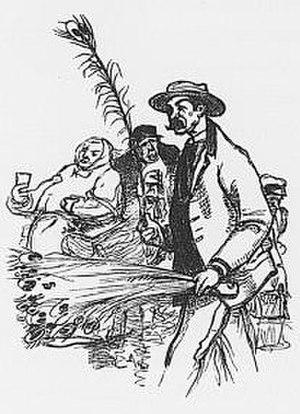
Marchand de plumes de paon des rues de Paris. On en vendait au moment du Carnaval. Leur vente fut interdite par la Préfecture de police.
Le Carnaval est l'occasion d'un certain nombre de blagues et pratiques comiques. Certaines expressions de l'humour carnavalesque sont générales à plusieurs régions du monde, d'autres sont limitées à une région, voire une seule ville ou un seul village. Des pratiques comiques ont traversé les siècles, comme l'intrigue, qui se pratique toujours au Carnaval de Dunkerque, d'autres ont disparu, comme le jeu des bougies au Carnaval de Rome.
Le Carnaval de Paris est une fête populaire parisienne succédant à la Fête des Fous, laquelle prospérait depuis au moins le XIᵉ siècle jusqu'au XVᵉ siècle.
Paon [pɑ̃] est un nom vernaculaire ambigu désignant certains oiseaux appartenant à plusieurs espèces et sous-espèces de la famille des phasianidés, classés dans les genres Pavo et Afropavo. Les paons sont donc proches des faisans et des pintades. Leur plumage remarquable est la raison de leur popularité dans la culture et les arts.
La législation de la fête parisienne consiste essentiellement en l'énoncé d'interdictions.